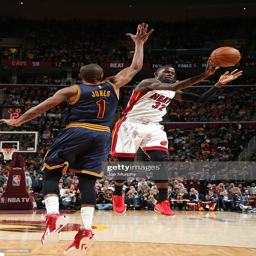
# makes a pass against sports team .